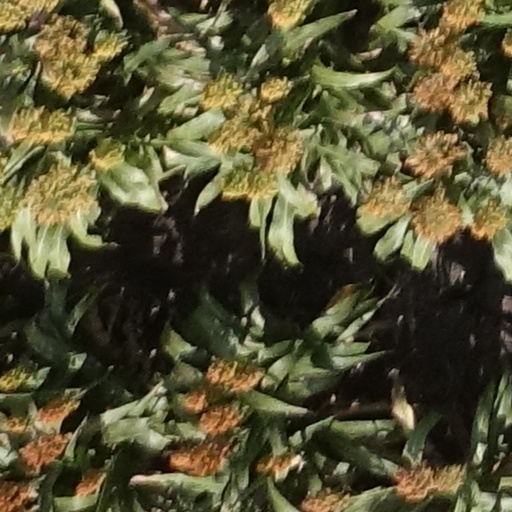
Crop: sorghum